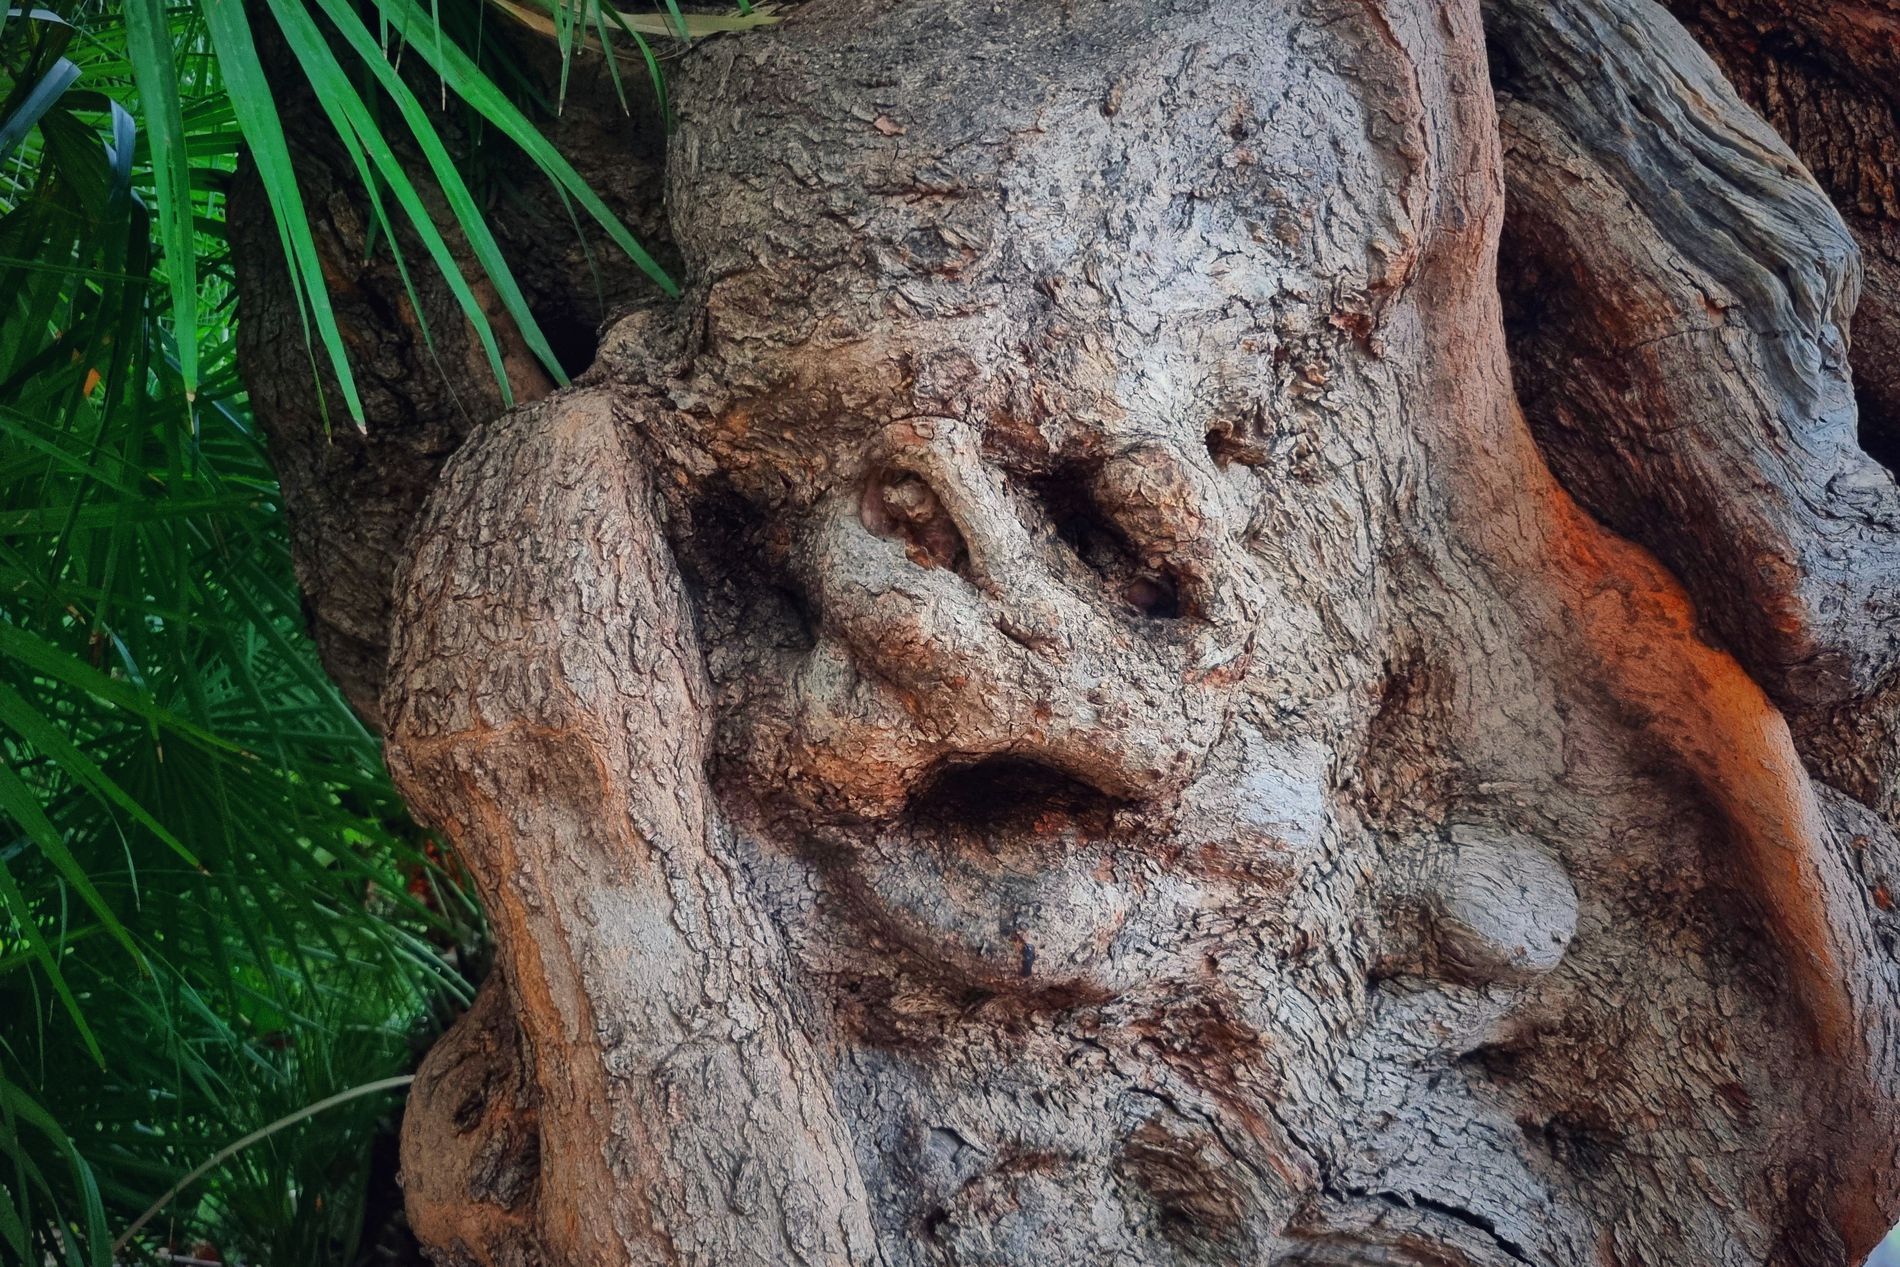
A scary looking tree.
The image shows a thick tree trunk and vegetation behind it. The tree trunk has natural carvings that look like a scary face.
The image shows an eye-level shot taken of an old tree trunk that has many carvings on it due to aging. The carvings show a face that has two eyes, a nose, and a mouth which would make anyone scared at first glance. The green vegetation on the left is contrasting with the pale looking tree trunks. The image evokes a sense of age, natural beauty, and mystery.
Labels: Plant, Tree, Tree Trunk, Wood, Face, Head, Person, Rock, Outdoors, Redwood, vegetation, carving